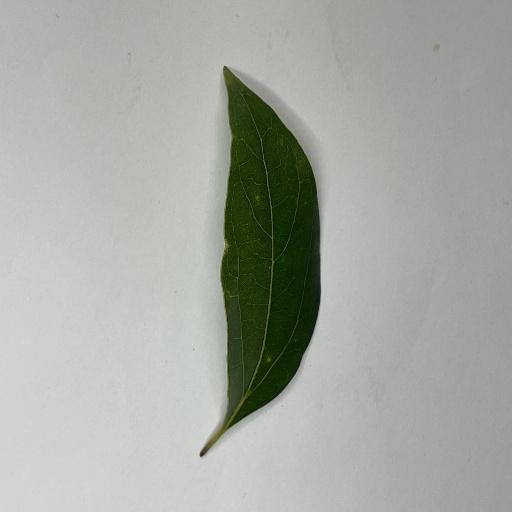
Species: Camphor
Leaf condition: Healthy Leaf